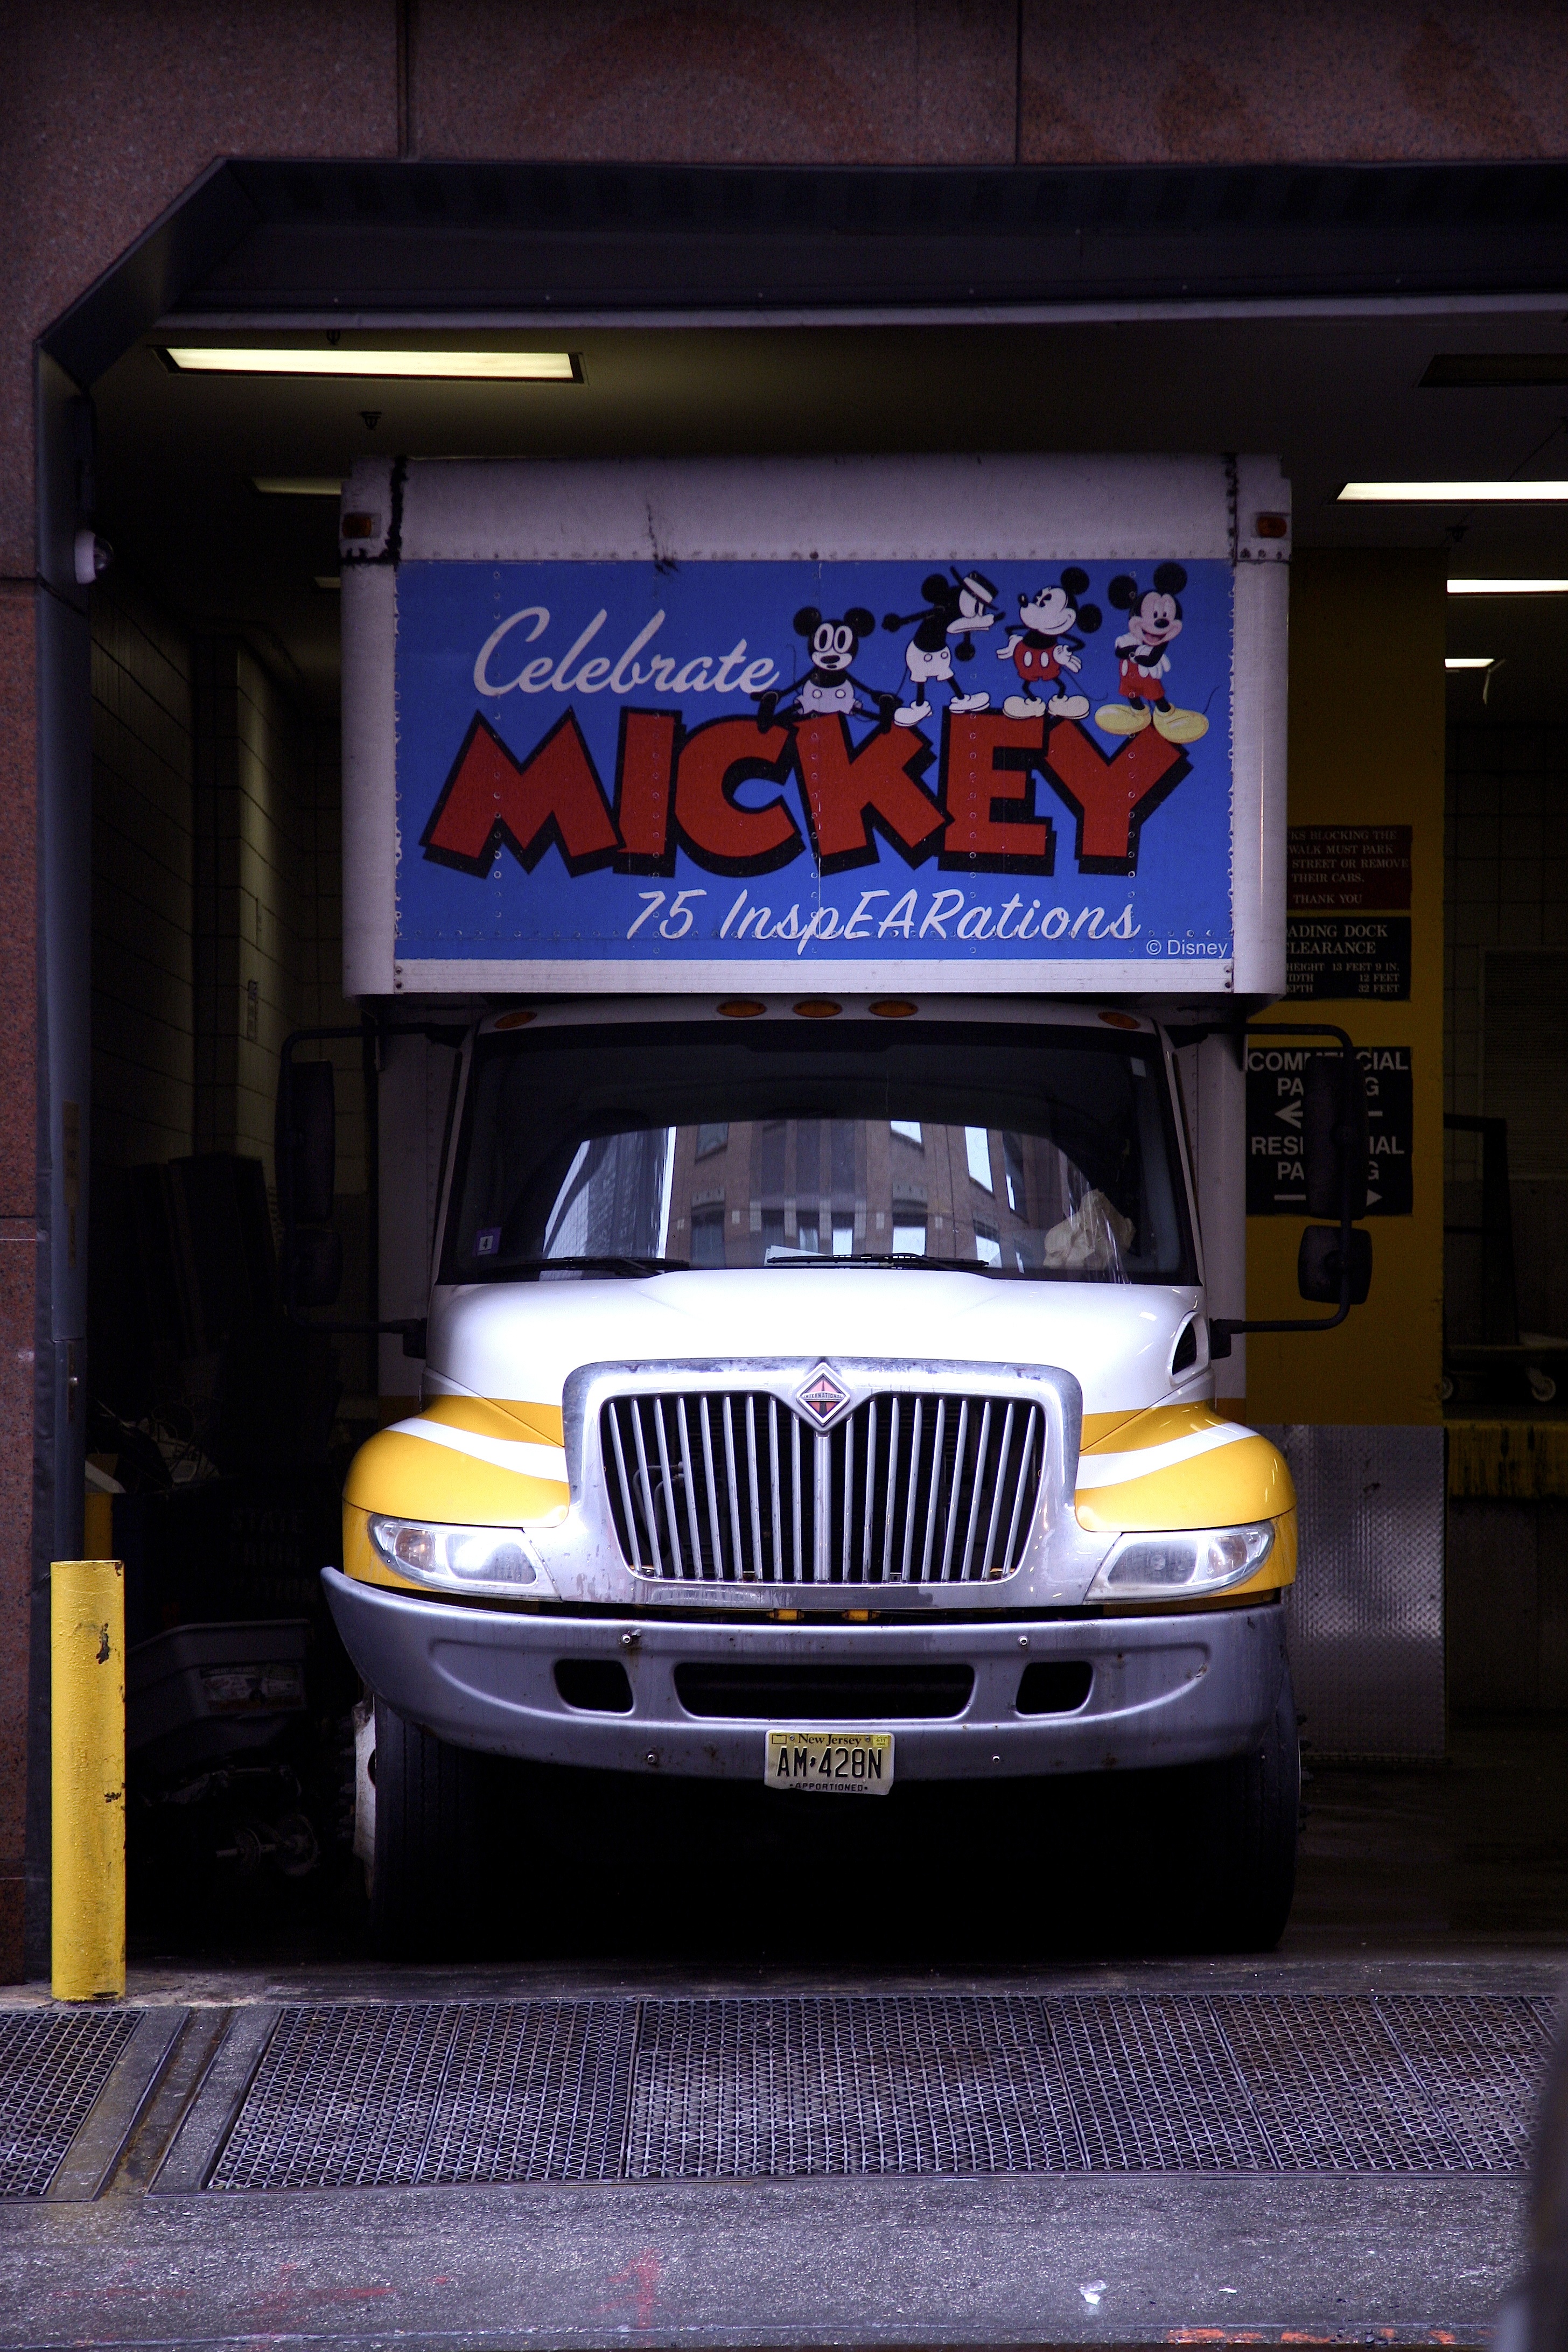
car, transport, truck, vehicle, public transport, mickey, celebratemickey, automobile make, luxury vehicle